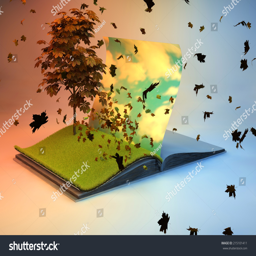
3d illustration of open book with tree on the page .